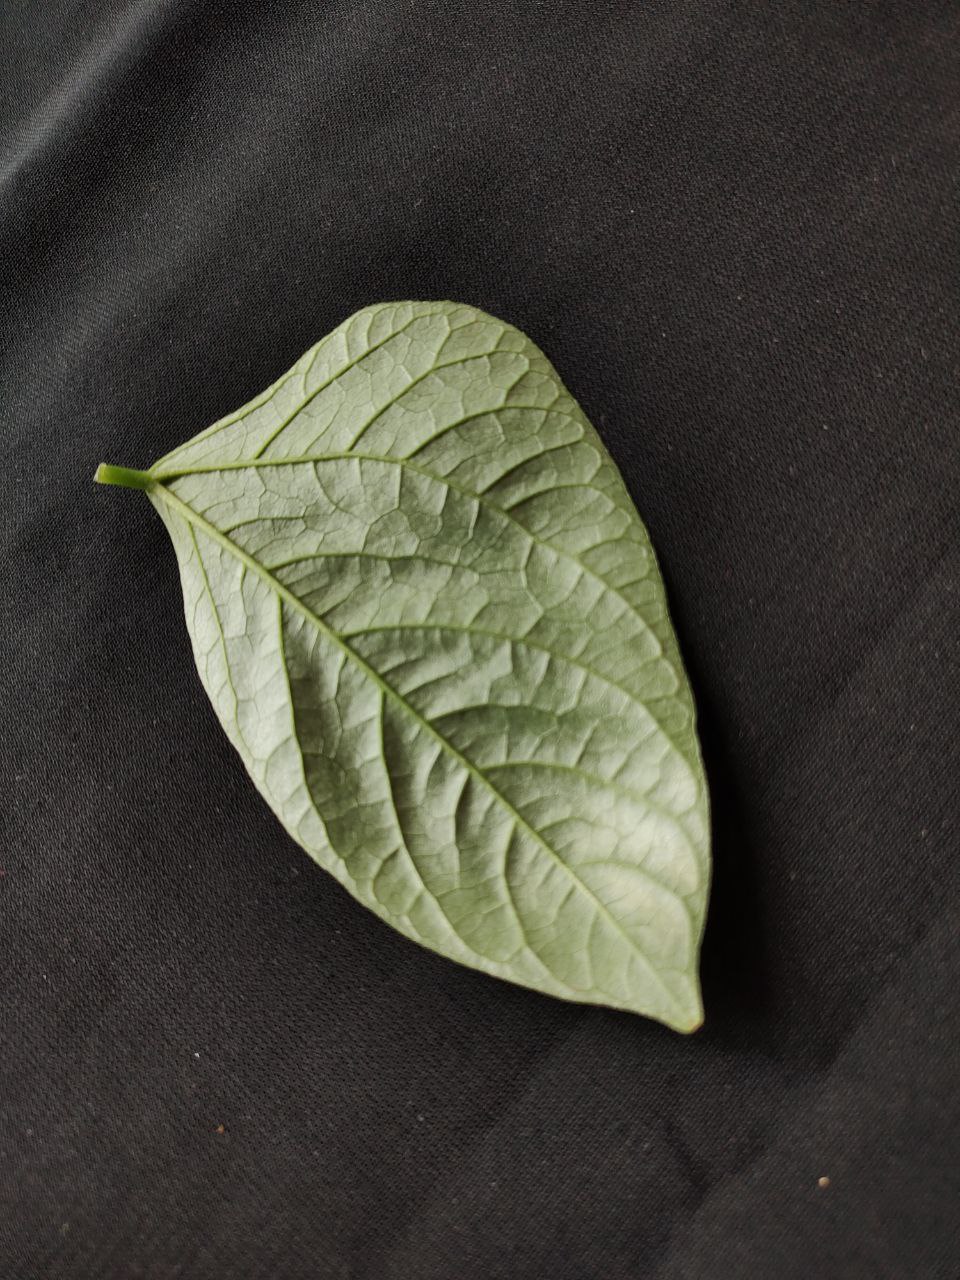
Crop: cowpea
Leaf condition: Fresh Leaf